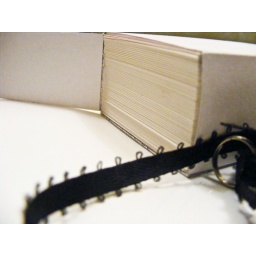
i just love this shot.110 business cards.an approximate 40.00 in paper and design sitting in a handmade box. :D